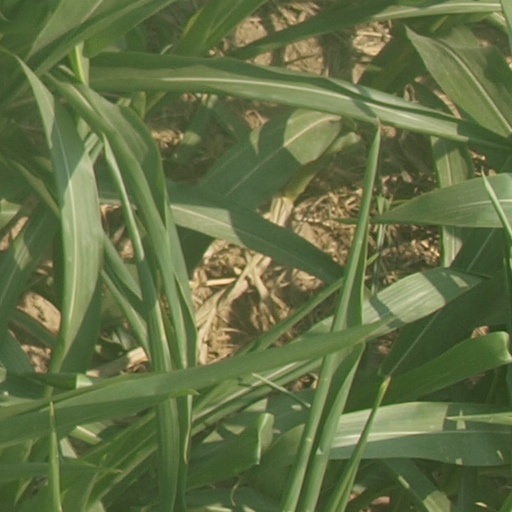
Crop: maize; corn